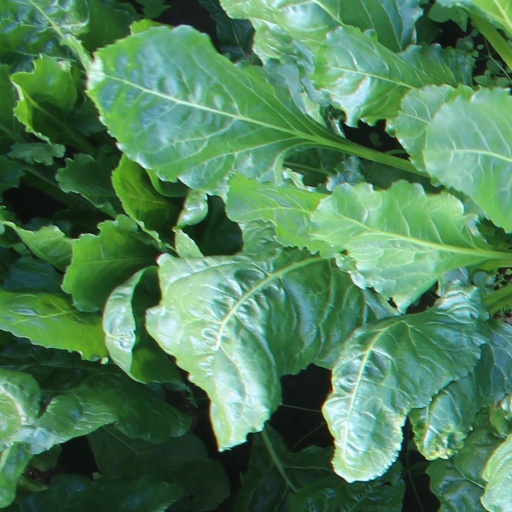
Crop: sugar beet